KSLA

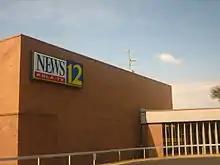
KSLA studios building in 2008

In 1994, following the completion of Viacom's acquisition of Paramount Pictures from Gulf+Western, Viacom's five television stations—KSLA; fellow CBS affiliate KMOV in St. Louis; and NBC affiliates WHEC-TV in Rochester, New York; WNYT in Albany, New York; and WVIT in New Britain, Connecticut—came under common ownership with Paramount's broadcasting arm, the Paramount Stations Group.